Turia Valley

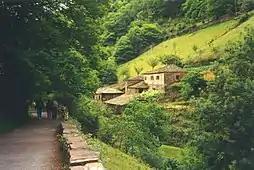
Os Teixois Village

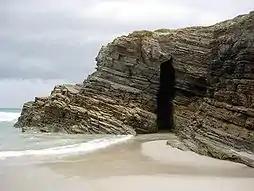
Das Catedrais Beach

The Turia Valley is a small valley on the western border of the Cantabrian Mountains in the northwest of Spain which is close to beaches and is divided by two autonomous communities: Asturias and Galicia. It consists of an area of 90 km, 3,910 inhabitants and is 200 m above sea level. The two main towns are A Pontenova (Galicia) and Taramundi (Asturias).